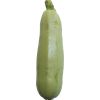
Label: zucchini